1st Staffordshire Artillery Volunteers

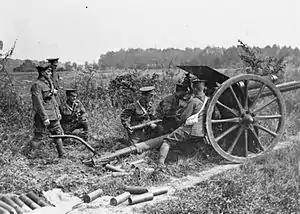
18-pounder in action on the Somme

The enthusiasm for the Volunteer movement following an invasion scare in 1859 saw the creation of many units composed of part-time soldiers eager to supplement the Regular British Army in time of need. The 1st Staffordshire Artillery Volunteer Corps (AVC) was one such unit, formed at Etruria, Staffordshire, with the first officers' commissions being issued on 18 December 1860. A second battery was formed by October 1863, a third on 16 October 1866 and a fourth on 10 May 1879. Initially, the 1st Staffordshire (along with the 1st Shropshire and 1st Worcestershire AVCs; there were no 2nd AVCs in any of these counties) formed part of the 1st Cheshire Administrative Brigade. In 1869 it became part of a new 1st Shropshire Administrative Brigade (again with the 1st Shropshire and 1st Worcestershire), with William Field of the 1st Shropshire as lieutenant-colonel in command.